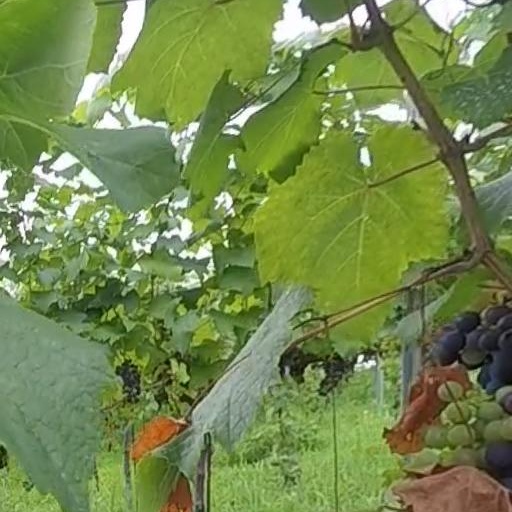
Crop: grape